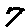
Label: 7